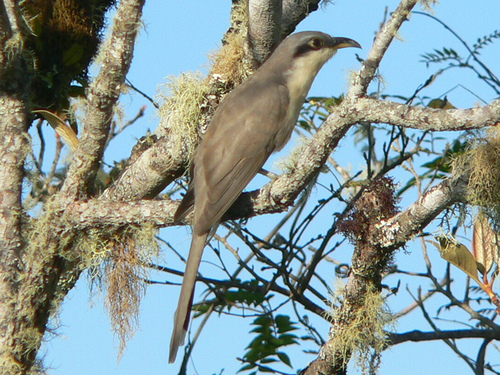
this is a grey bird with a white breast and a long pointed beak.
a small bird with grey covering most of its body except for its throat and breast which are cream, and its black cheek patch.
this sleek gray bird has a black supercillary, a sharp slightly downward curved bill, and a tail that is about the same length as its body.
a mostly grey colored bird with a long tail and a curved beak.
grey and lemon colored bird with black cheek patch.
this bird has feathers that are grey and has a long black billa bird with a long tail that is gray in color with a curvy beak.
this bird has wings that are grey and has a white bellya bird with brown and white feathers, a black cheek patch, and a curved beak.
this bird has wings that are grey and has a white belly
Species: Mangrove Cuckoo